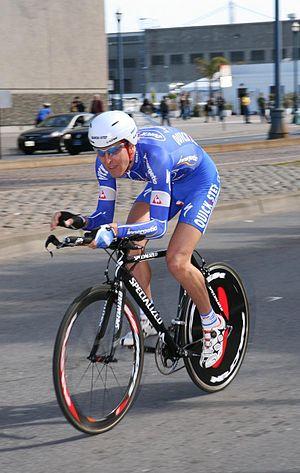
Leonardo Scarselli, né le 29 avril 1975 à Florence, est un coureur cycliste italien, professionnel entre les années 2000 et 2010. Il est actuellement directeur sportif de l'équipe Androni Giocattoli.